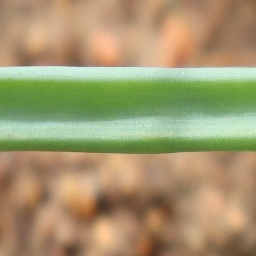
Label: healthy